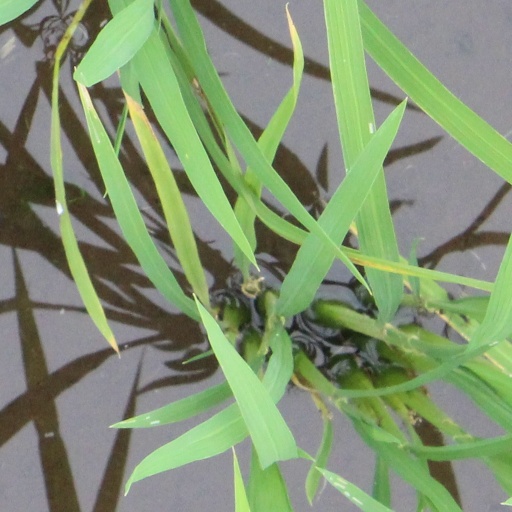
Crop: rice